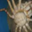
Label: cra